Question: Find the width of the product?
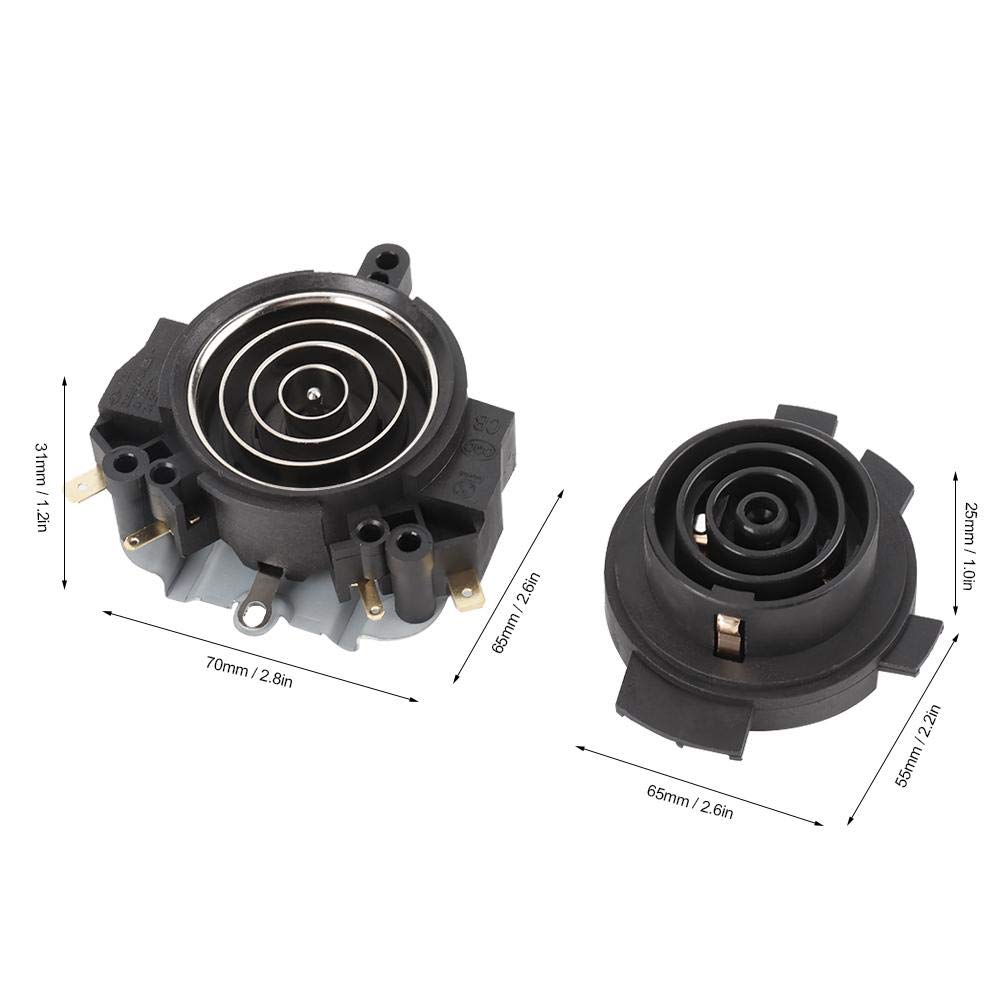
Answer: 70.0 millimetre